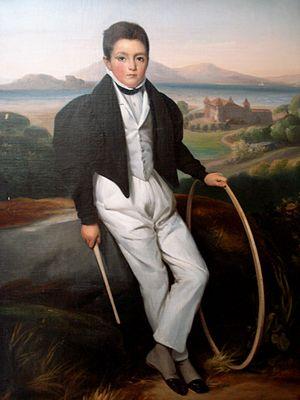
Alexis Louis Léon Valbrun, né à Paris le 3 janvier 1803 et mort dans cette même ville le 2 mars 1852, est un artiste peintre français, élève de Nicolas Gosse et d'Antoine-Jean Gros. Il est connu pour ses portraits de personnages célèbres et ses scènes religieuses.